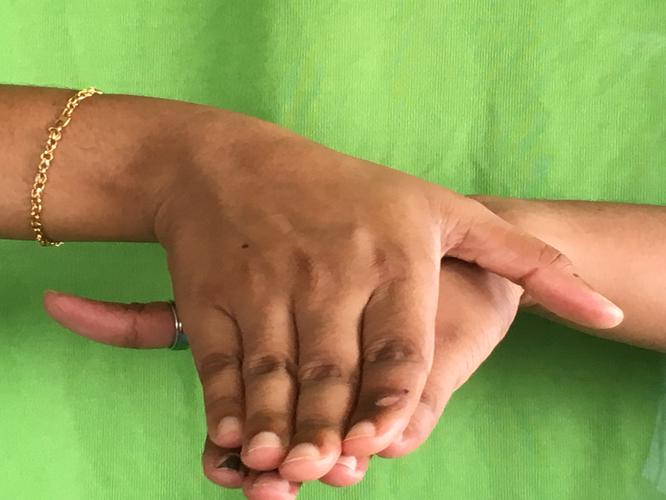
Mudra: Matsya
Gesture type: double_hand